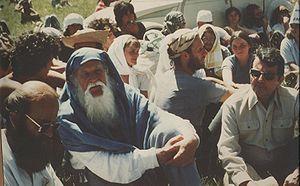
De gauche à droite, Jean-Marie Muller, Lanza del Vasto, Jacques Pâris de Bollardière sur le plateau du Larzac pendant la lutte contre l'extension du camp militaire.
Jacques Pâris de Bollardière, né le 16 décembre 1907 à Châteaubriant dans la Loire-Inférieure et mort le 22 février 1986 à Guidel dans le Morbihan, est un officier général de l’armée française, combattant de la Seconde Guerre mondiale, de la guerre d'Indochine et de la guerre d'Algérie. C'est également une des figures de la non-violence en France.
Giuseppe Lanza di Trabia-Branciforte, connu sous son nom d'auteur Lanza del Vasto, est un philosophe italien né le 29 septembre 1901 à San Vito dei Normanni, province de Brindisi, dans les Pouilles et mort le 5 janvier 1981 à Murcie, dans le sud-est de l'Espagne. Disciple chrétien de Gandhi, il est le fondateur des Communautés de l'Arche, axées sur la vie intérieure et la non-violence active. Écrivain et poète de langue française, il fut aussi sculpteur, dessinateur et musicien. Conférencier international, il s'engagea dans de nombreuses actions en faveur de la paix.
La lutte du Larzac est un mouvement de désobéissance civile non-violente contre l'extension d'un camp militaire sur le causse du Larzac qui dura une décennie, de 1971 à 1981, et qui se solda par l'abandon du projet sur décision de François Mitterrand, nouvellement élu Président de la République.
Jean-Marie Muller, né le 21 octobre 1939 à Vesoul, est un philosophe français, spécialiste de Gandhi et de la non-violence. Il est directeur des études à l'Institut de recherche sur la résolution non-violente des conflits. Il est aussi un membre fondateur du Mouvement pour une alternative non-violente, et membre du comité de parrainage de la Coordination française pour la Décennie de la culture de paix et de non-violence. Il soutient, depuis sa création en 2001, le fonds associatif Non-Violence XXI. Ses ouvrages ont été traduits en plusieurs langues et notamment en arabe par le traducteur et non-violent syrien Mohamed Ali Abdel Jalil.
Depuis 1945, le monde agricole en France a vu la diminution considérable de la petite paysannerie de subsistance et l'avènement des fermes modernes gérées par les paysans-agriculteurs, cultivateurs, éleveurs que l'administration française nomme les exploitants agricoles.